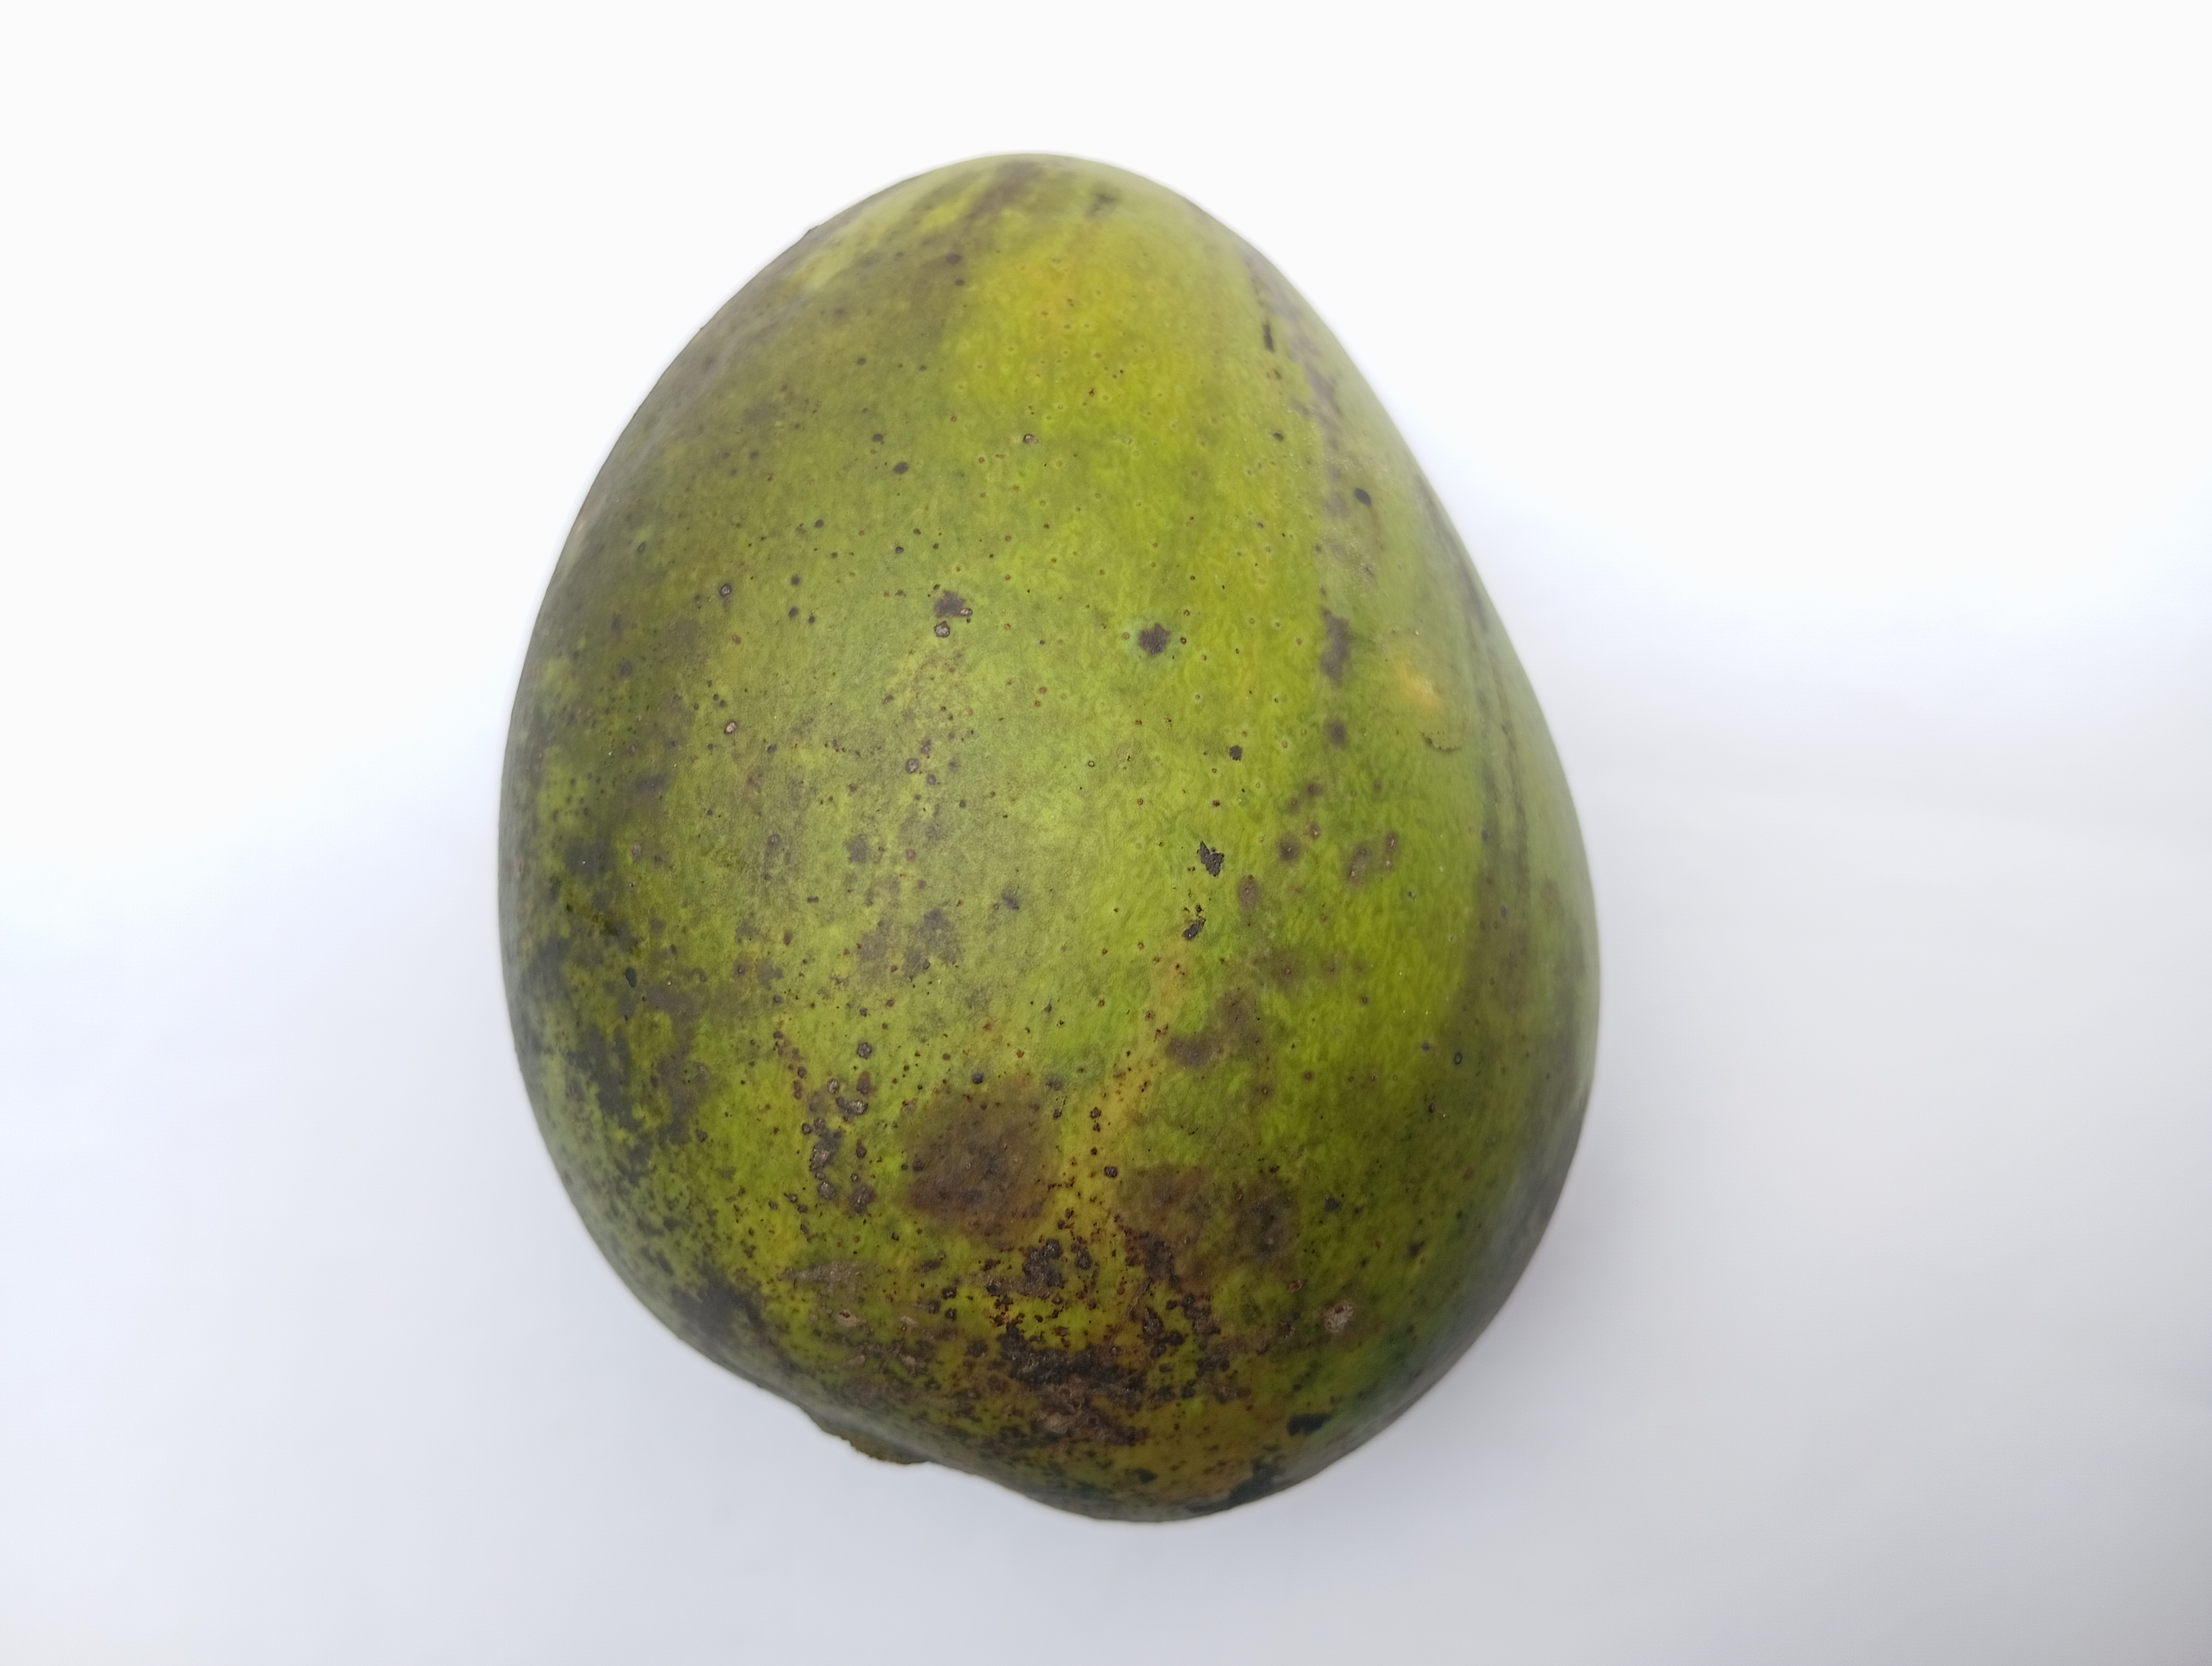
Mango variety: Harivanga